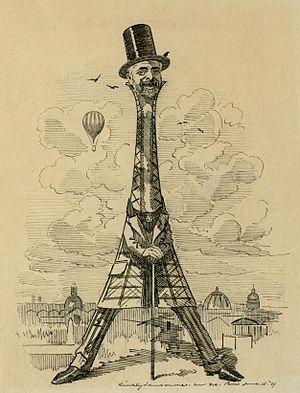
Gustave Eiffel, né Bonickhausen dit Eiffel le 15 décembre 1832 à Dijon et mort le 27 décembre 1923 à Paris, est un ingénieur centralien et un industriel français, qui a notamment participé à la construction de la tour Eiffel à Paris, du viaduc de Garabit et de la statue de la Liberté à New York.